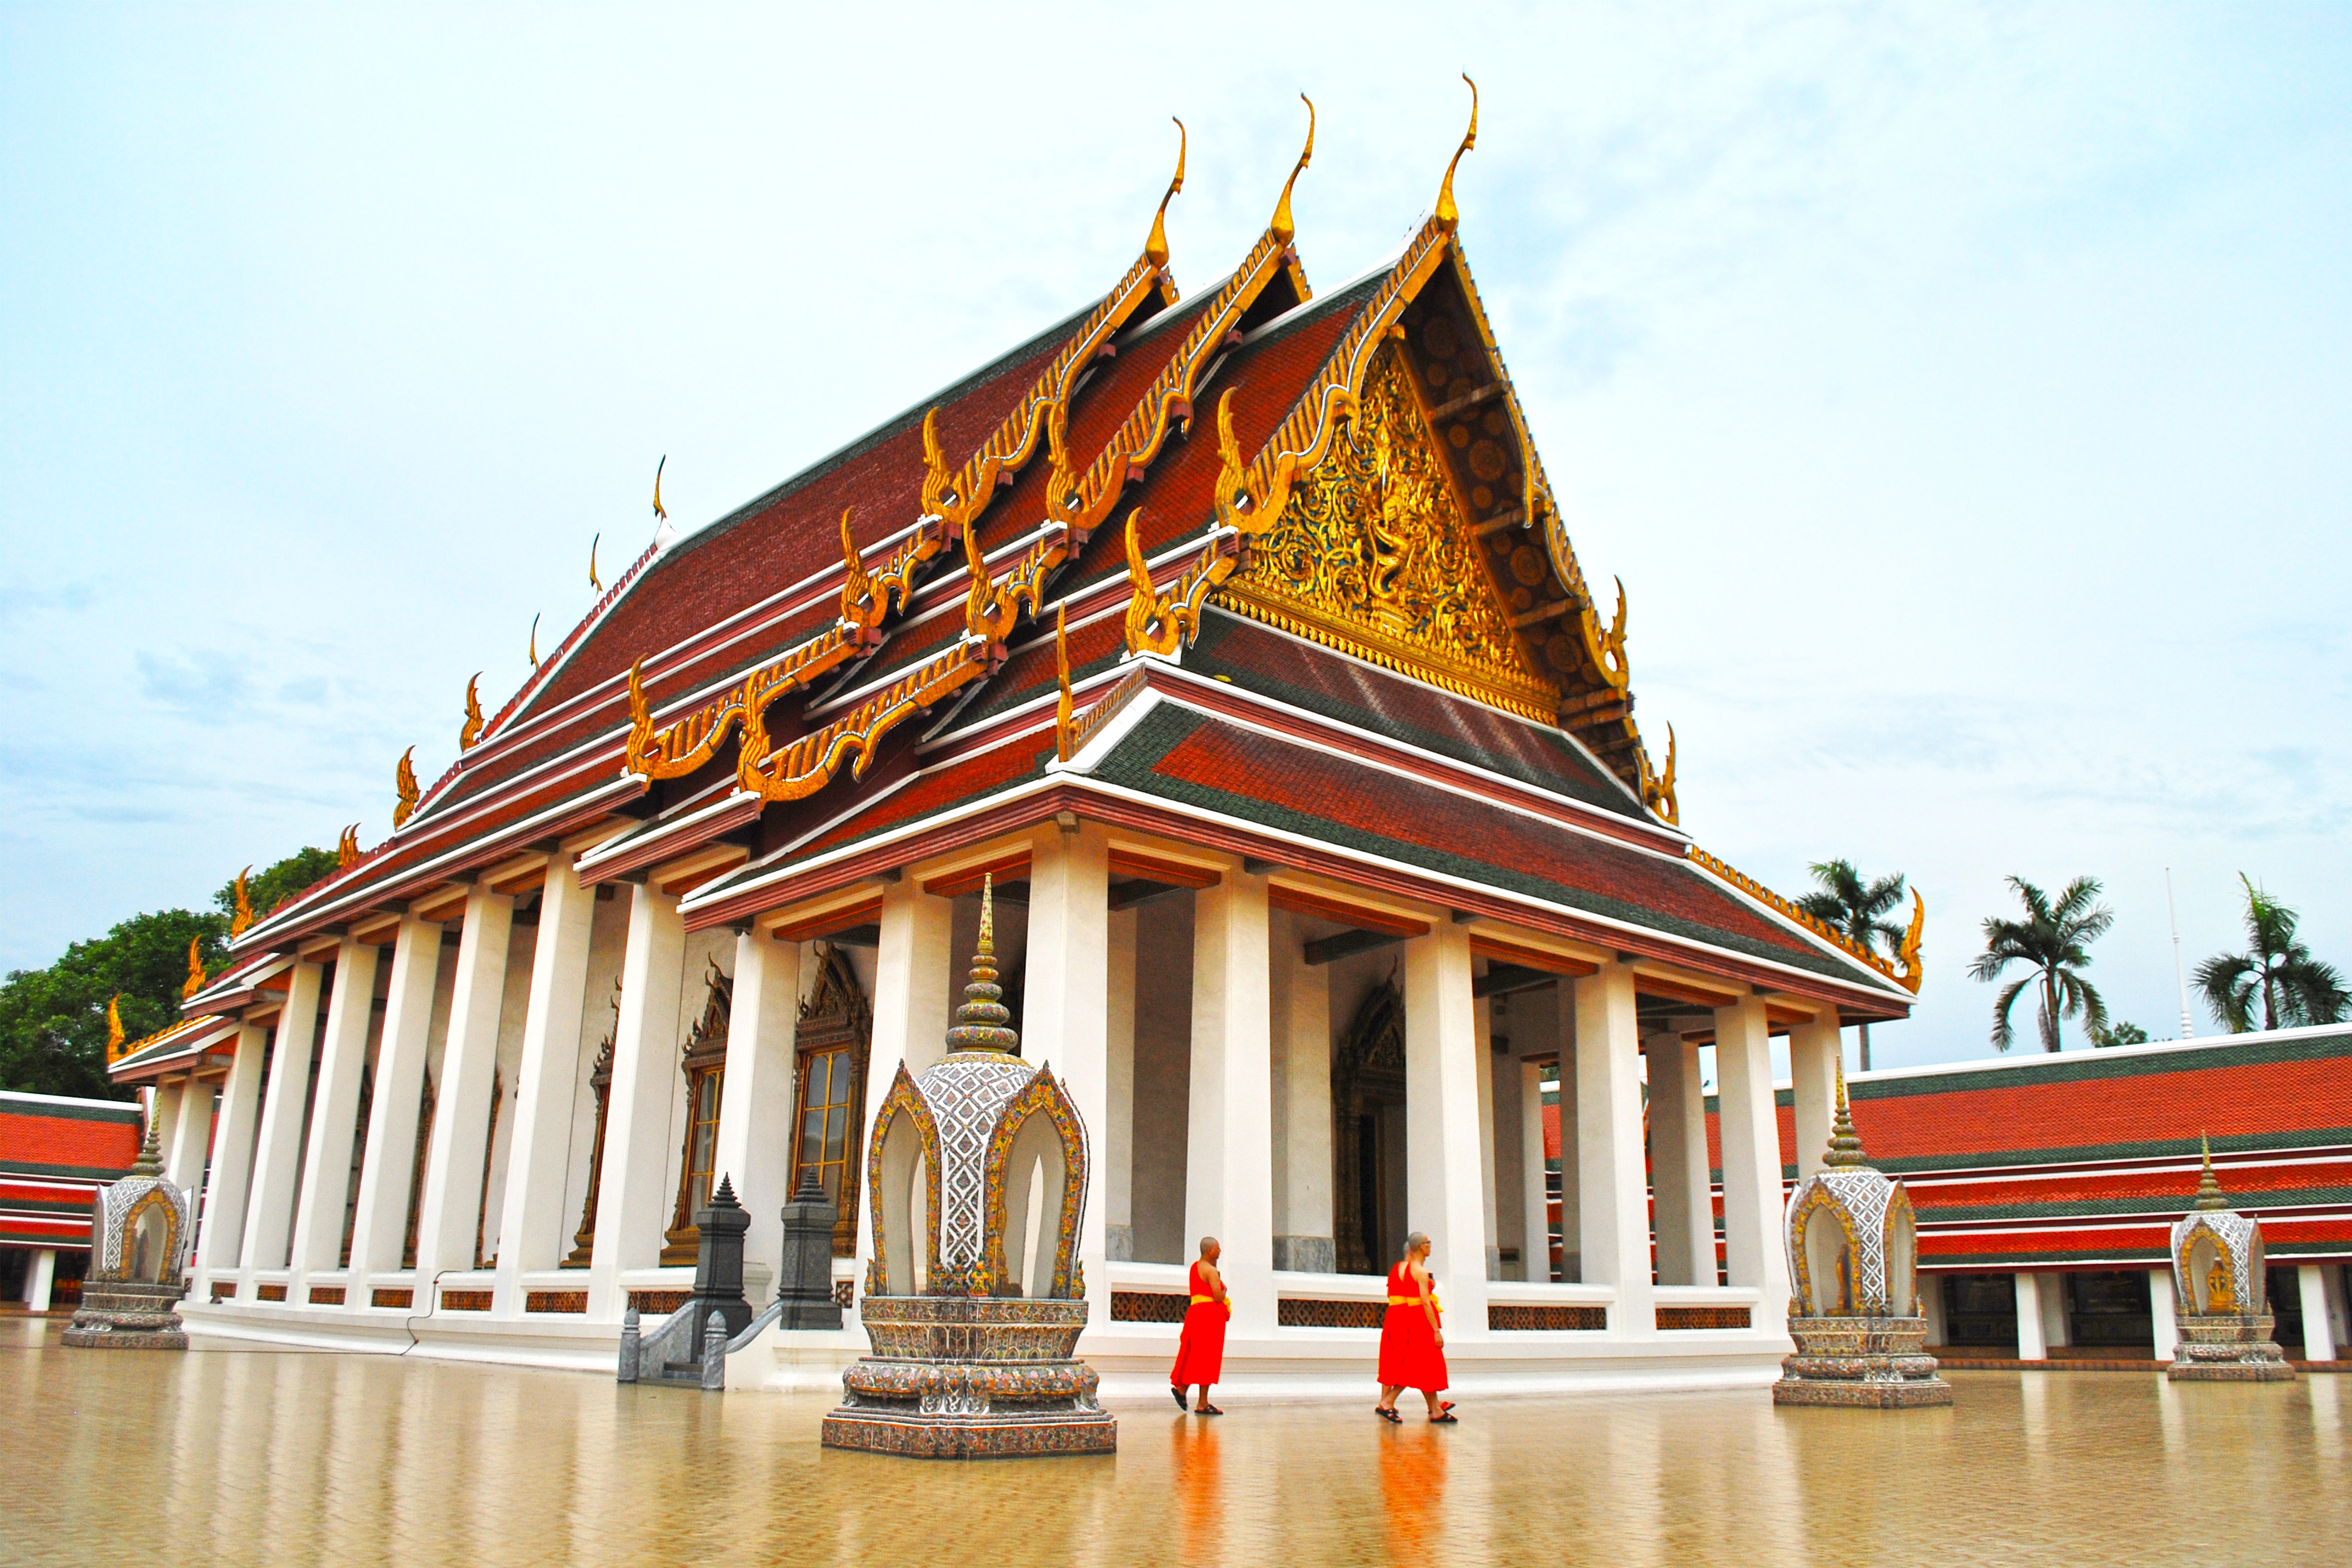
building, palace, landmark, measure, place of worship, temple, shrine, chinese architecture, pagoda, wat, hindu temple, historic site, slovakia pool gate, gold mountain